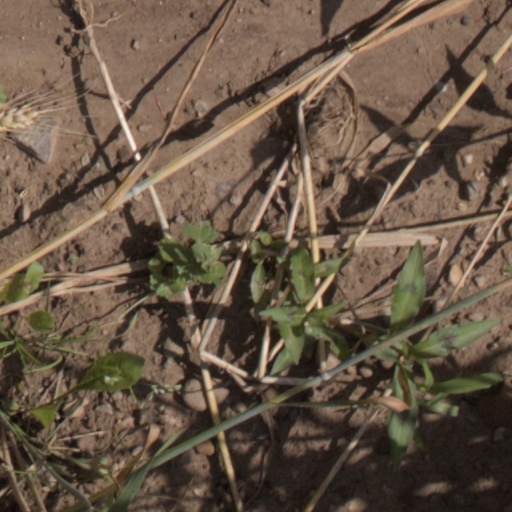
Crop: wheat